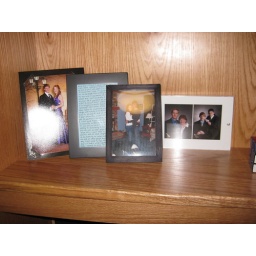
Shrine part 2 - on he shelf above my laptop